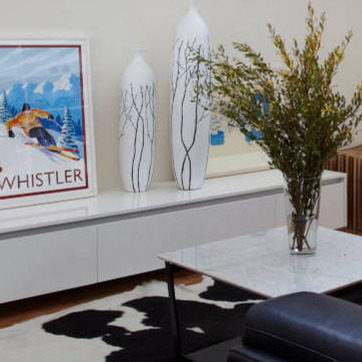
Material: ceramic